Sky position (RA, Dec in degrees): 126.392, 8.495
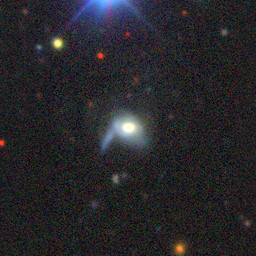
Galaxy morphology: Disturbed Galaxies